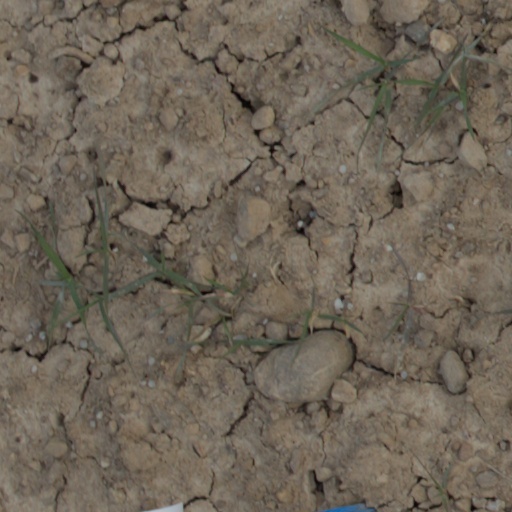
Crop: wheat